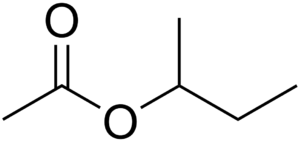
L'acétate de sec-butyle est l'ester formé par réaction entre l'acide acétique et le sec-butanol qui est chiral. Il est donc aussi chiral et a deux énantiomères :